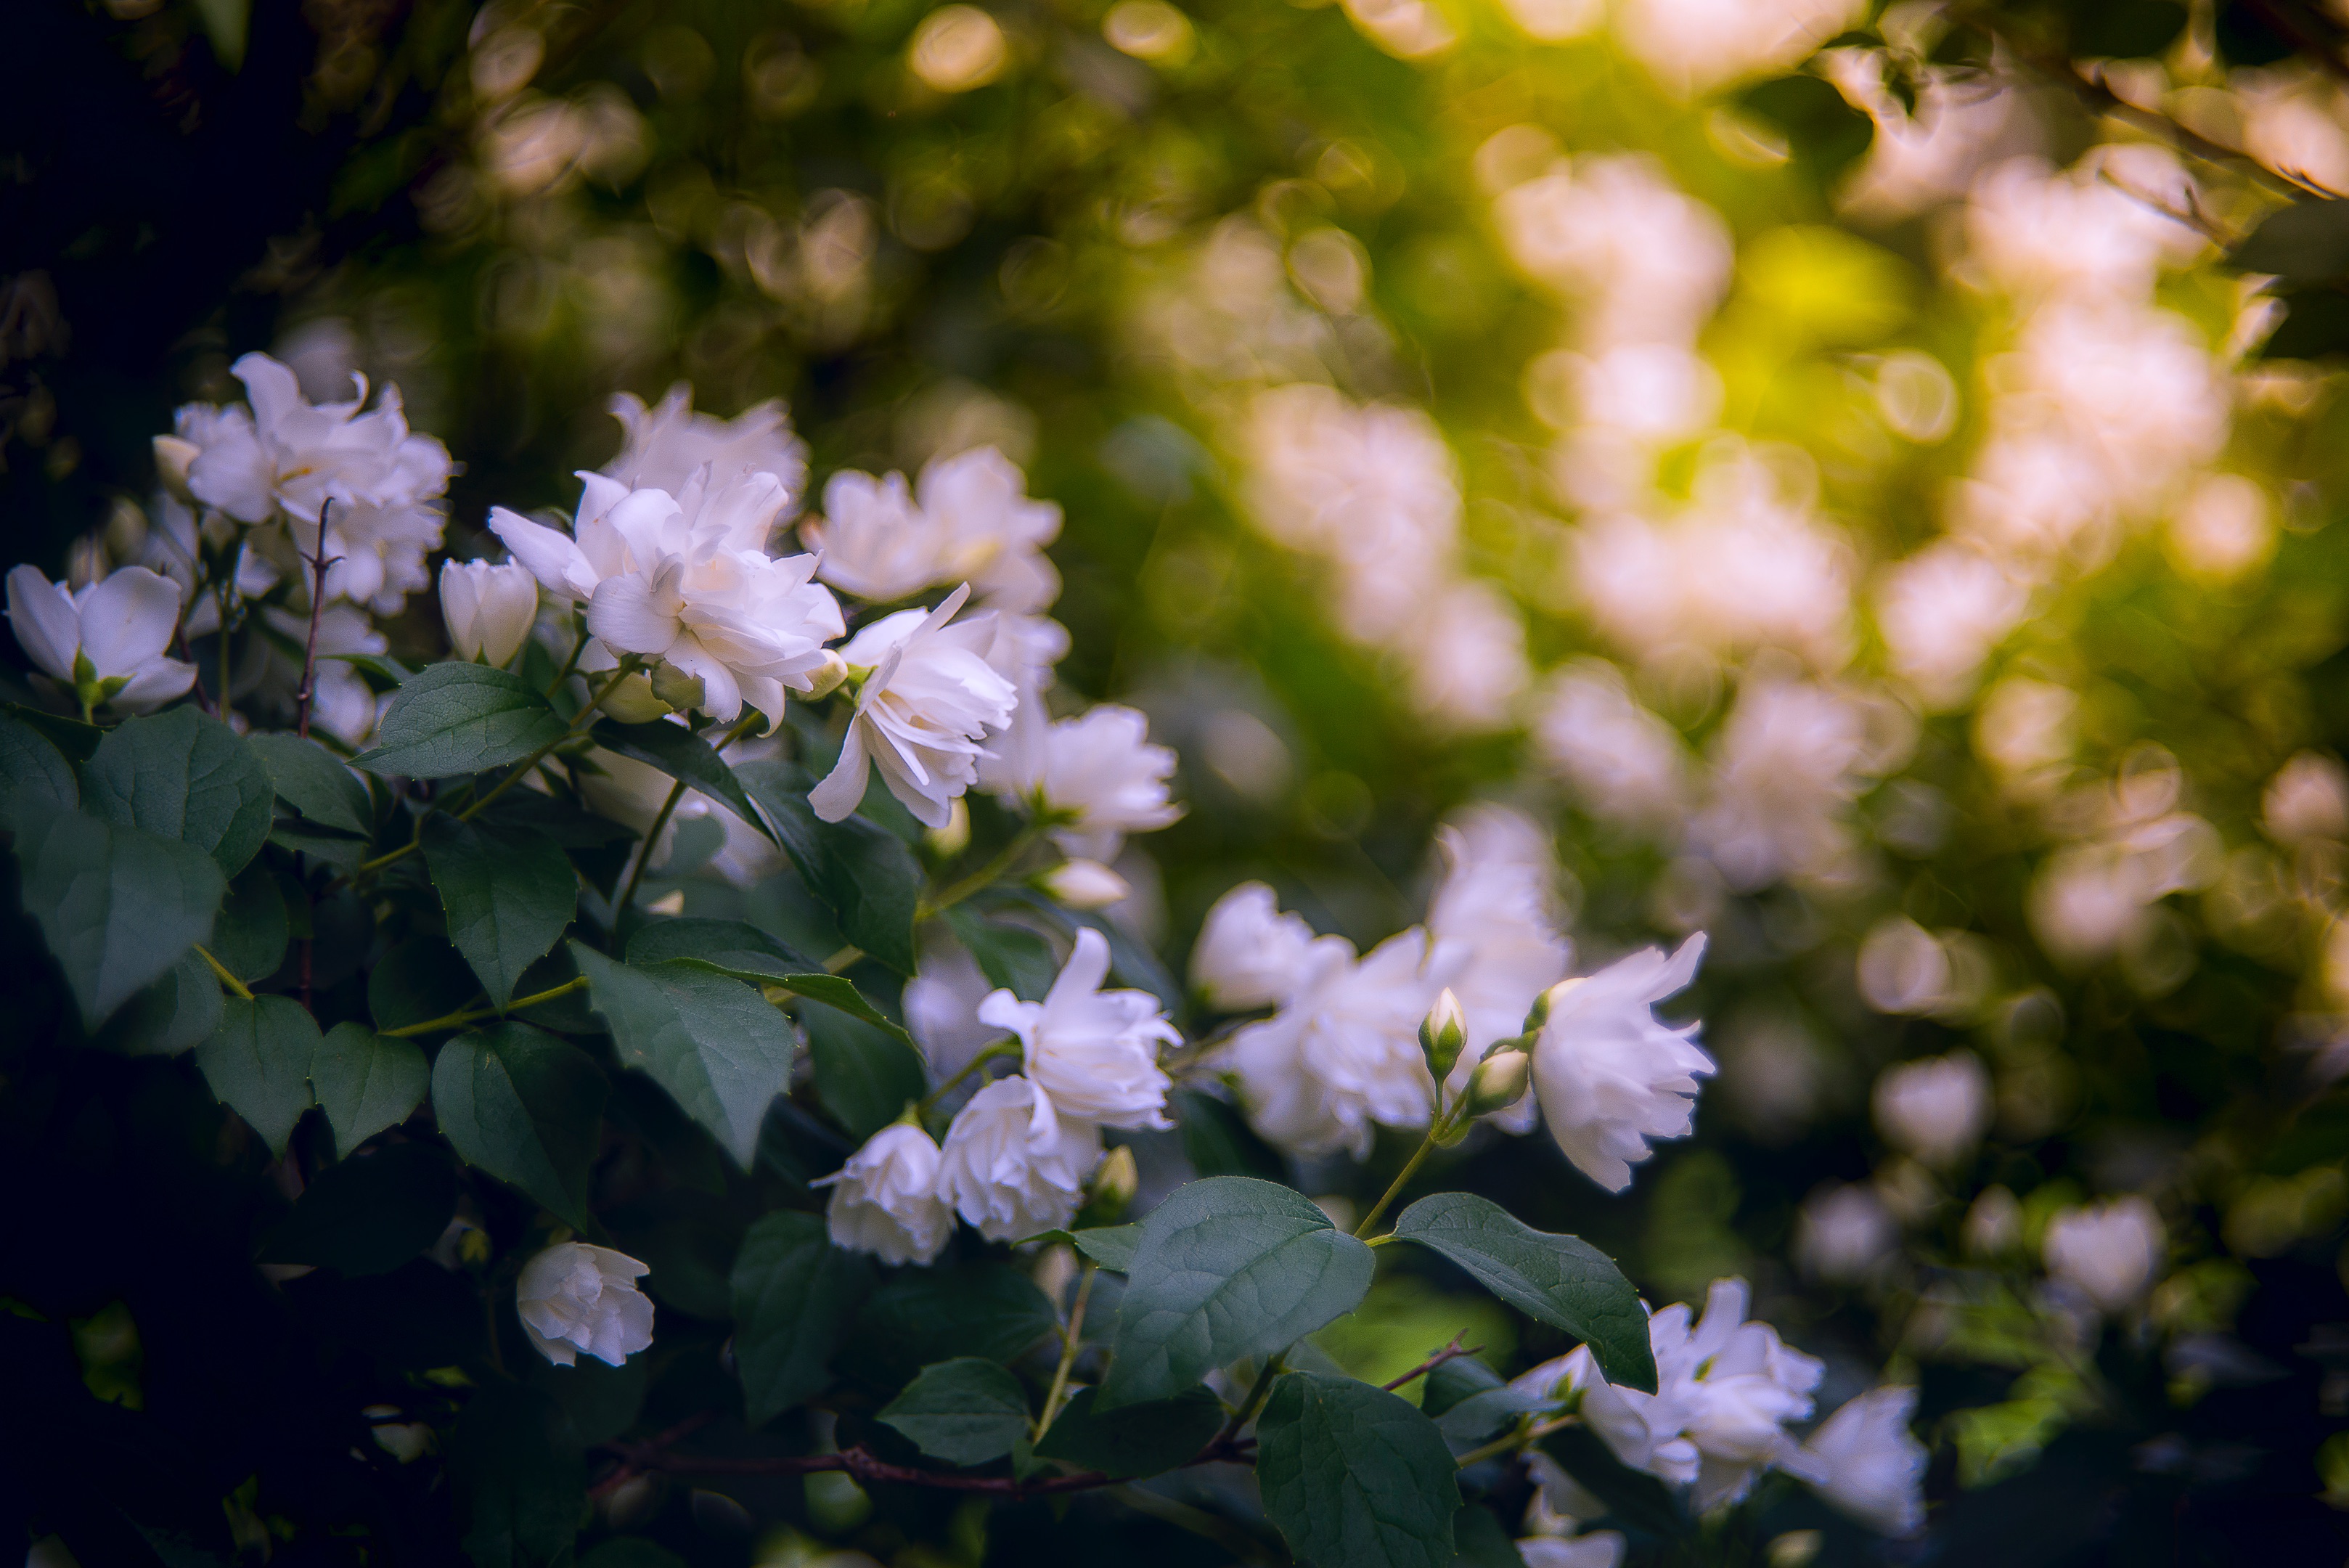
tree, nature, branch, blossom, plant, sunlight, leaf, flower, petal, spring, green, botany, garden, flora, wildflower, shrub, macro photography, flowering plant, woody plant, land plant